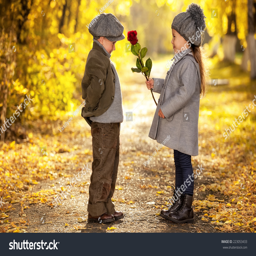
boy gives a flower girl walking down the avenue in the park autumn day